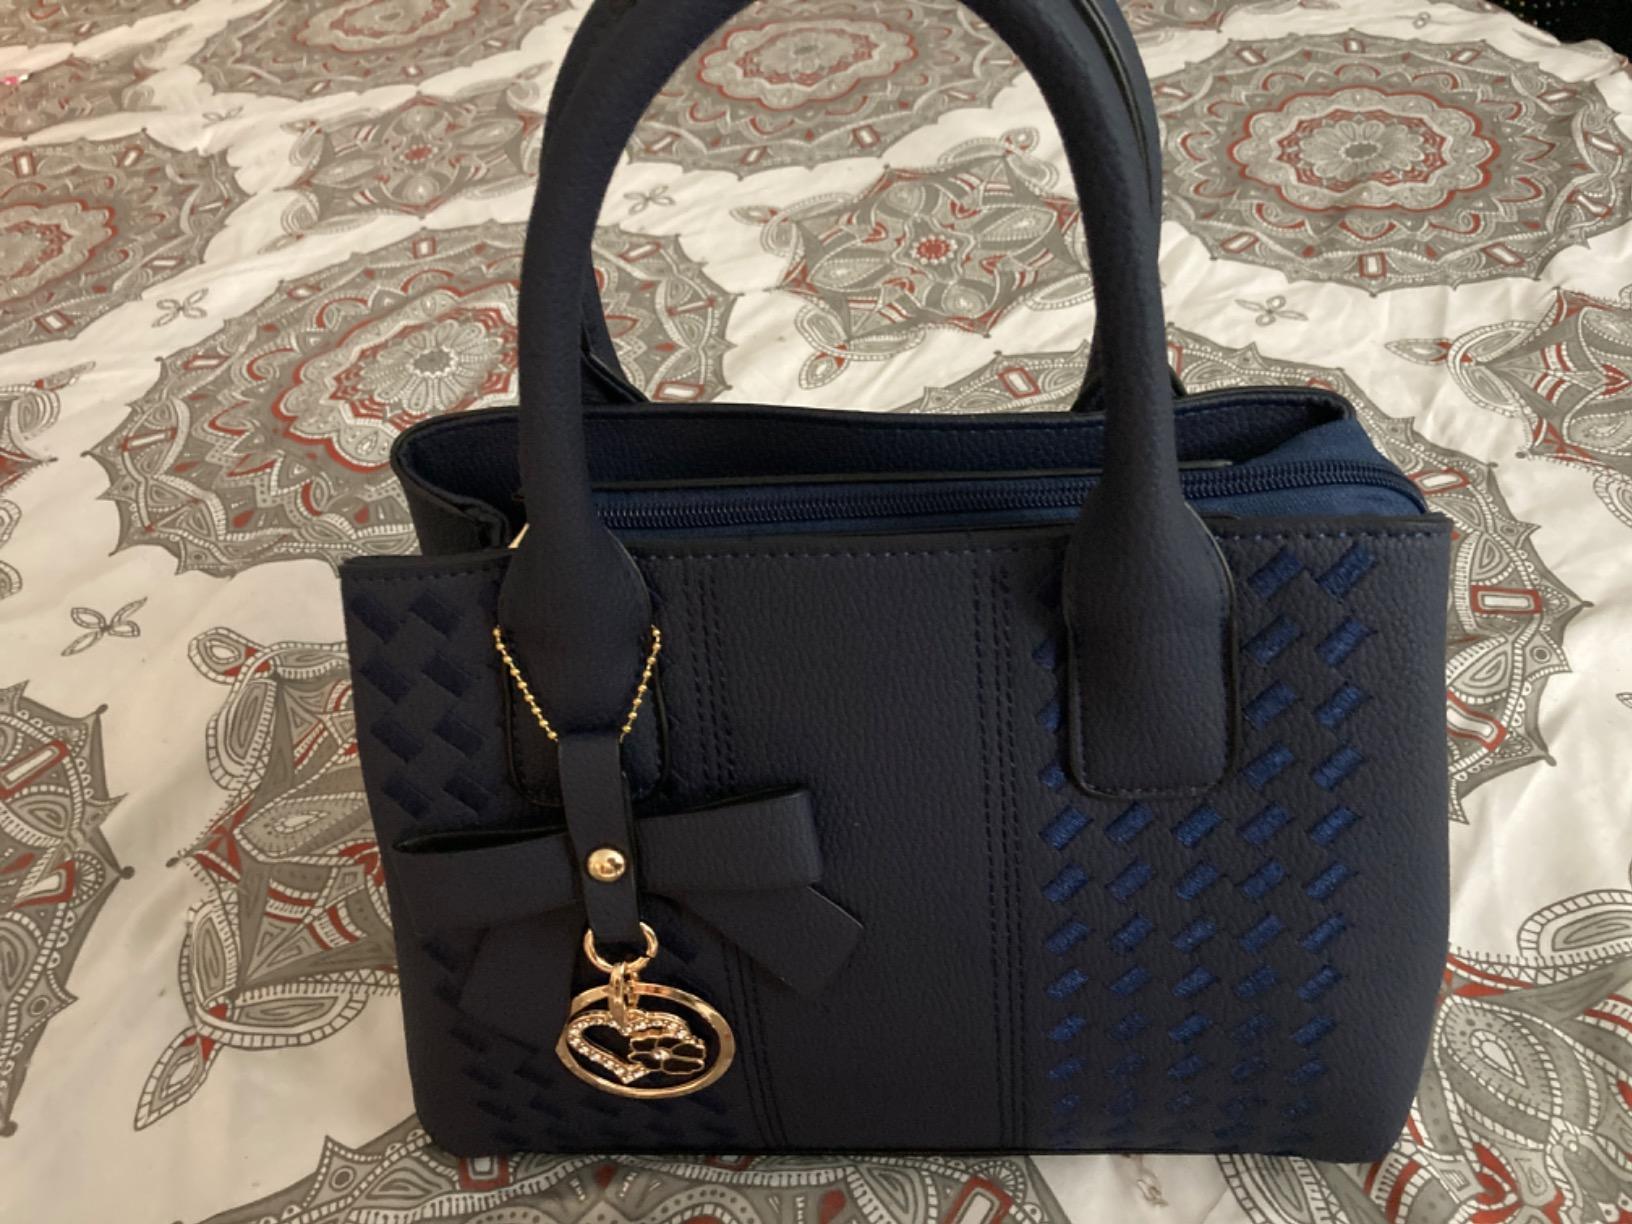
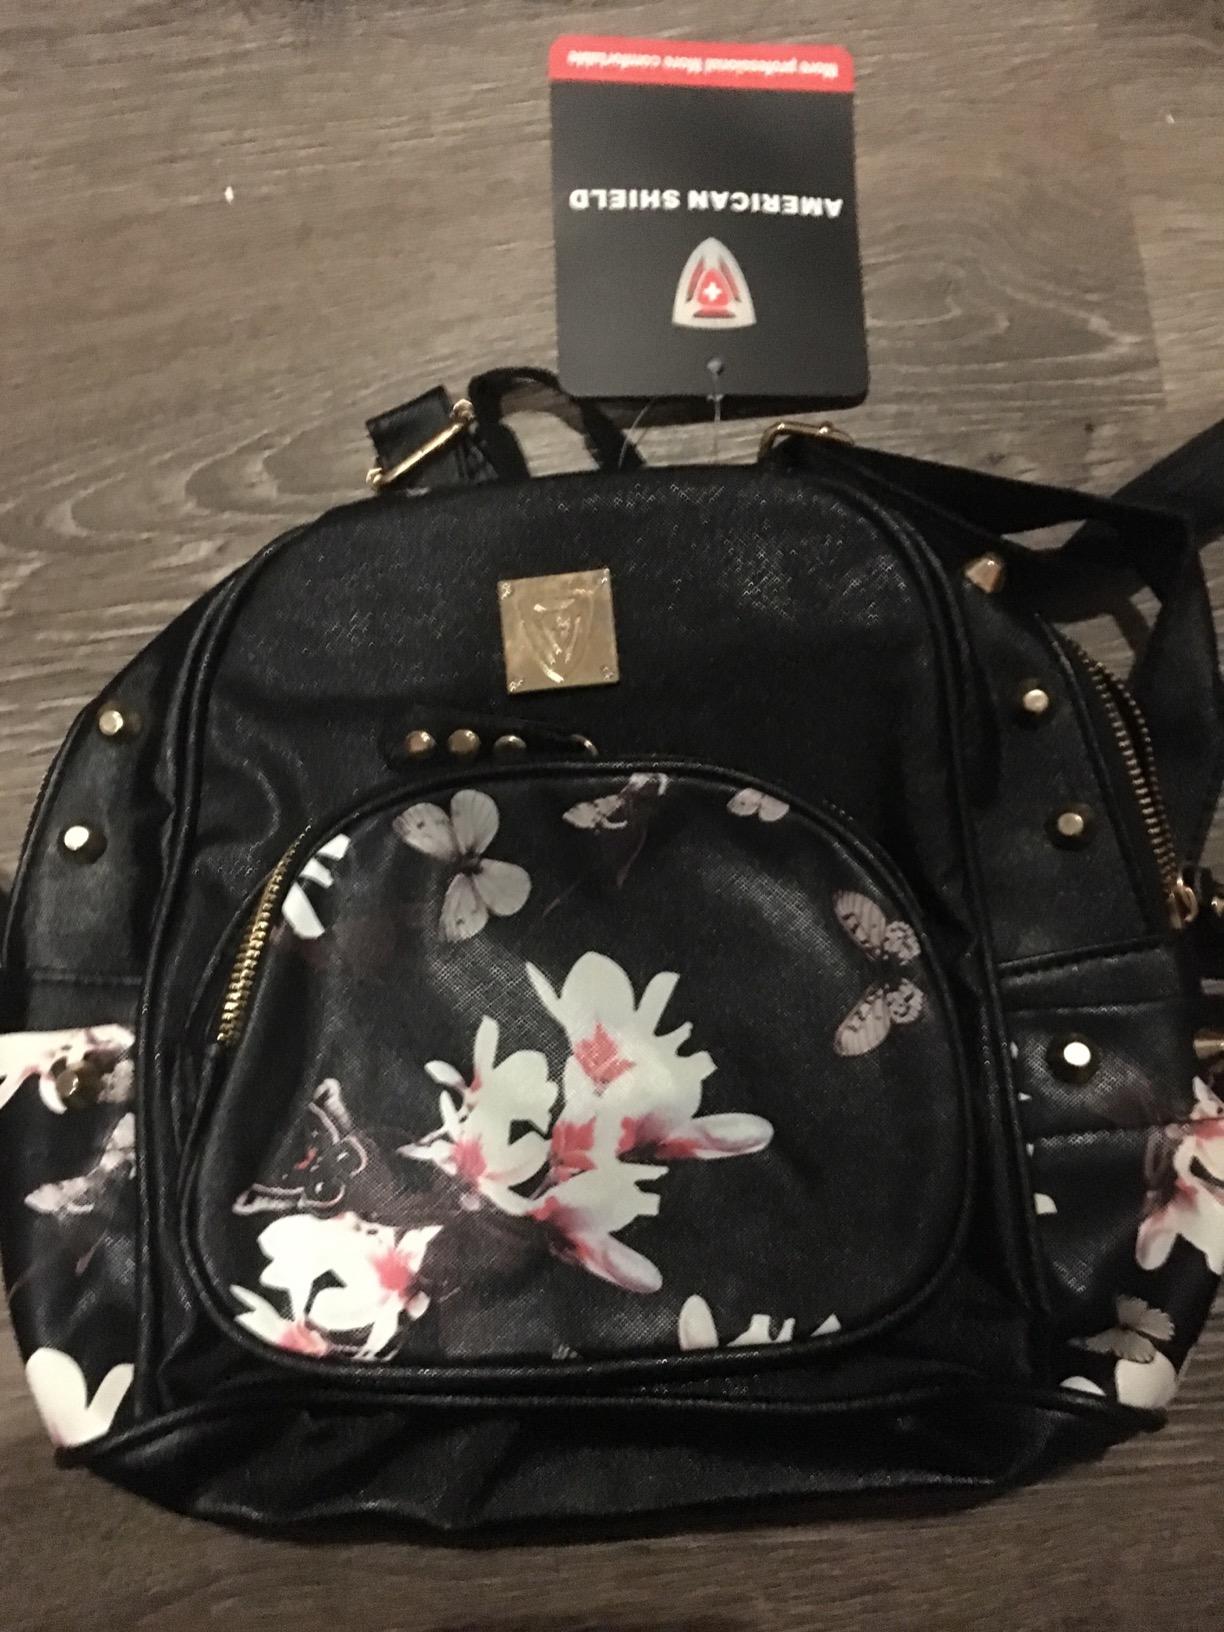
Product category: accessories_handbag
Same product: no